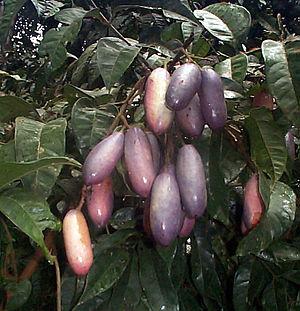
Le safou est le fruit du safoutier. C'est un fruit oléagineux, saisonnier, hautement périssable et originaire du bassin du Congo.
Dacryodes est un genre de plantes des pays tropicaux de la famille des Burseraceae.
Le safoutier est un arbre fruitier oléifère de la famille des Burseraceae. Le fruit comestible est le safou. Il est cultivé en Afrique dans les zones équatoriales, tropicale humide et tropicale d’altitude, du Nigéria jusqu'en Ouganda à l'Est, et jusqu'en Angola au Sud. C'est l'un des seuls arbres d'origine africaine cultivé par les populations d’Afrique centrale.